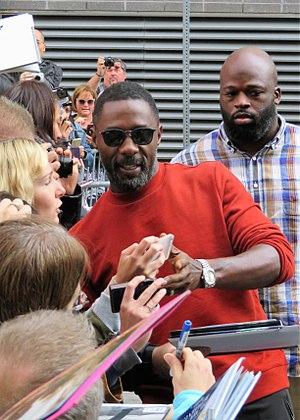
Idrissa Akuna Elba, dit Idris Elba, est un acteur, scénariste et producteur de cinéma et DJ britannique, né le 6 septembre 1972 à Londres.